Choice

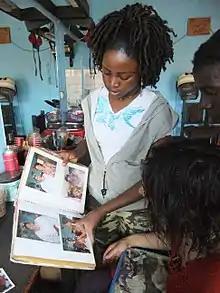
Choosing a hairstyle.

Certain choices, as personal preferences, can be central to expressing one's concept of self-identity or values. In general, the more utilitarian an item, the less the choice says about a person's self-concept. Purely functional items, such as a fire extinguisher, may be chosen solely for function alone, but non-functional items, such as music, clothing fashions, or home decorations, may instead be chosen to express a person's concept of self-identity or associated values.